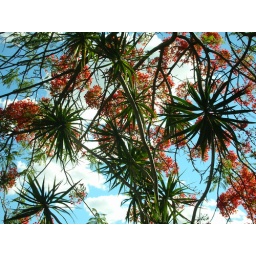
The spiky leaved plant in the front, the red flowers on the tree in the background - taken November 2006, Brisbane